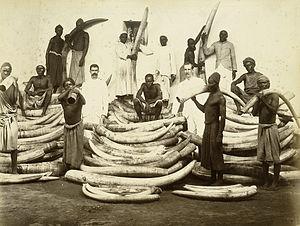
Le commerce interrégional par caravanes en Afrique de l'Est désigne la poussée du commerce en Afrique de l'Est au XIXᵉ siècle dont la base était la demande rapidement croissante pour l'ivoire sur le marché mondial. Dans une période d'environ 70 ans, le commerce de l'ivoire par caravanes et les batailles pour ses énormes profits a recouvert l'ensemble du territoire qui comprend actuellement le Kenya, l'Ouganda, la Tanzanie, le Rwanda, le Burundi, le Malawi, la partie est du Congo et la partie nord du Mozambique.